Andrea Pallaoro

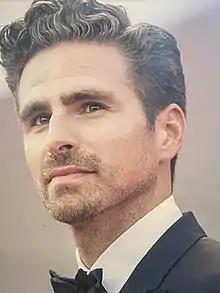
Pallaoro at the 2018 Venice Film Festival

use both this parameter and |birth_date to display the person's date of birth, date of death, and age at death) -->